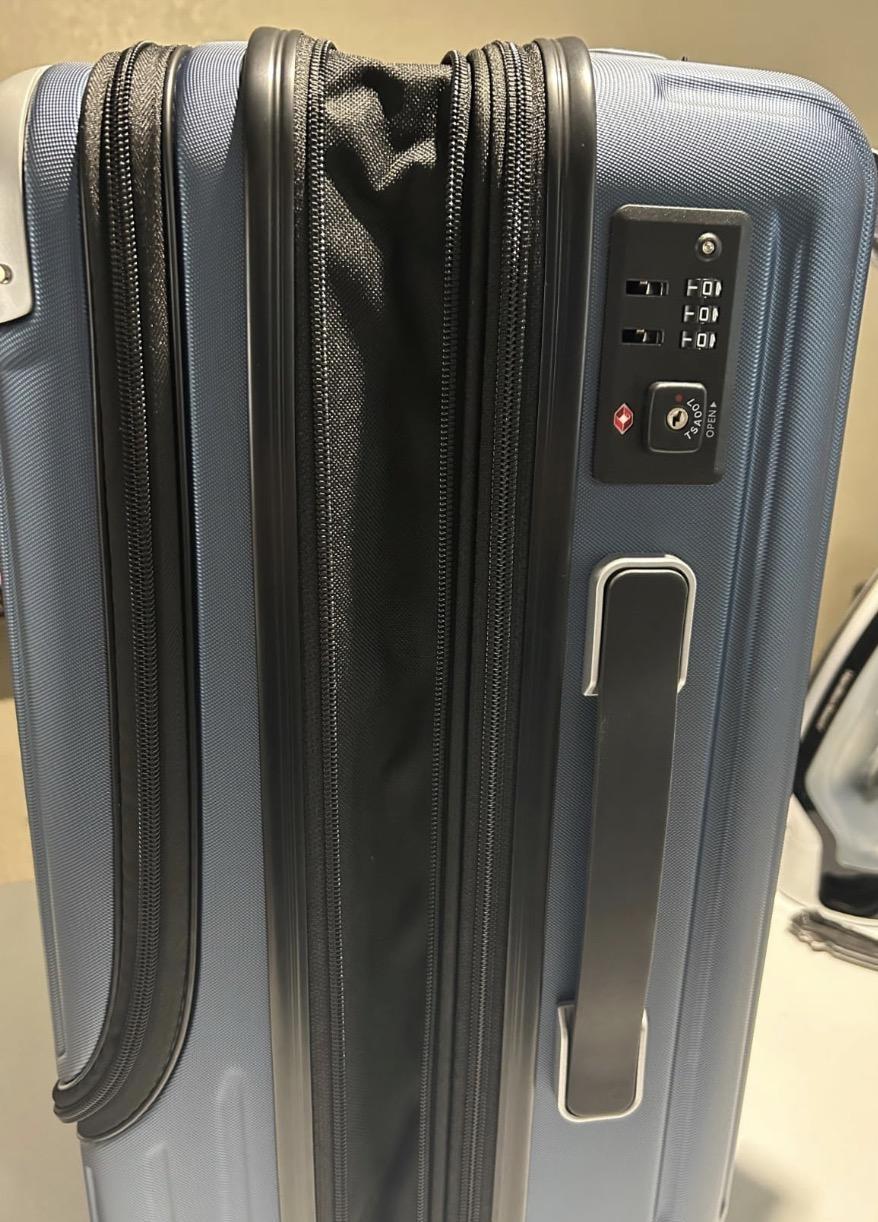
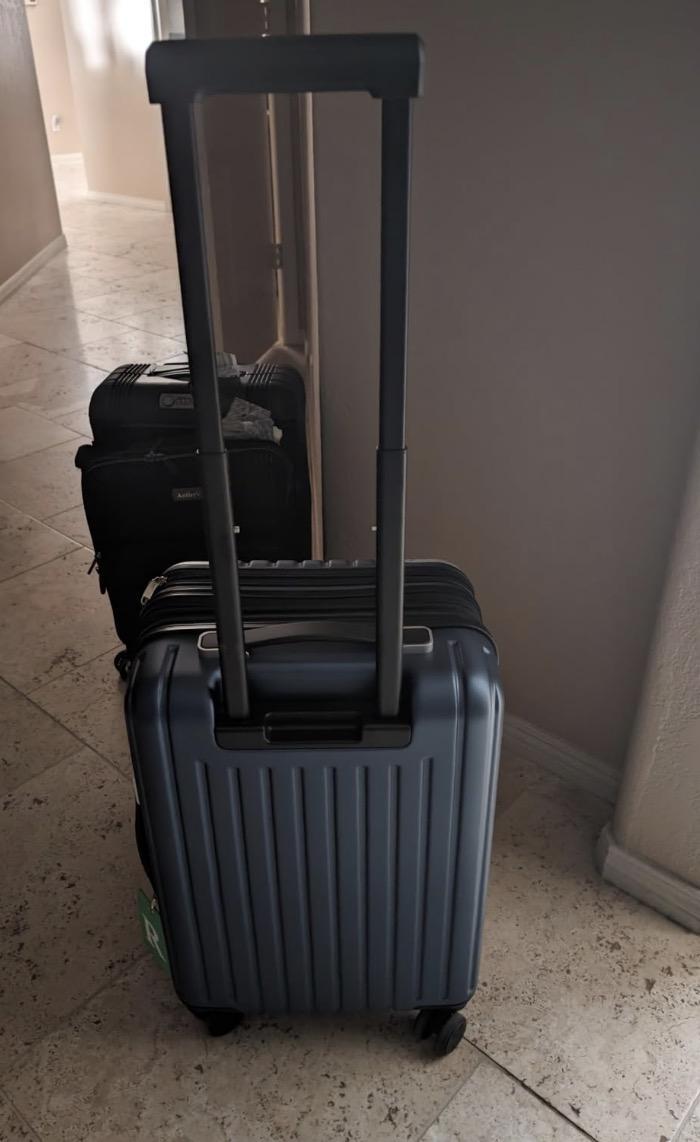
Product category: items_tea
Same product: yes